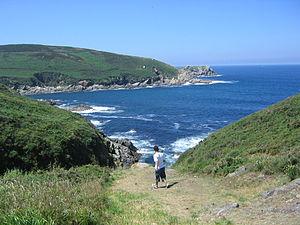
Le parc national des Îles Atlantiques de Galice est un parc national dans la province de Pontevedra en Espagne qui comprend les îles de Ons, Cies, Sálvora et Cortegada. Il a une superficie de 1 200 hectares terrestres et 7 200 maritimes. C'est le seul parc national d'Espagne en Galice.